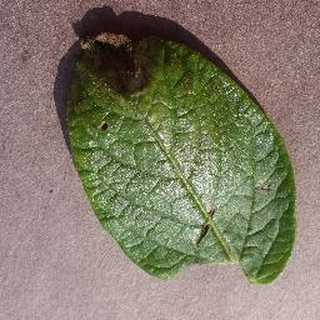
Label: potato_late_blight